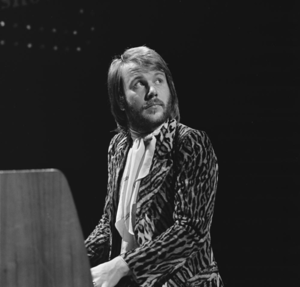
Benny Bror Göran Andersson, né le 16 décembre 1946 à Stockholm, est un musicien, et compositeur suédois. Il est membre du groupe ABBA de 1970 à 1982.